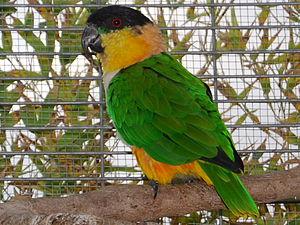
Le Caïque maïpouri ou Caïque à tête noire est une espèce d'oiseau appartenant à la famille des Psittacidae.